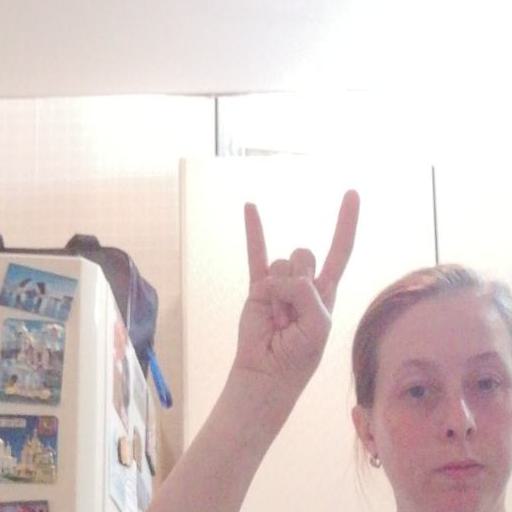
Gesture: rock